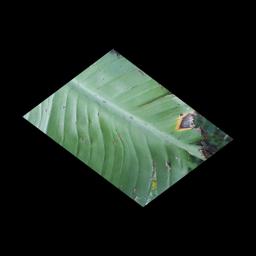
Label: POTASSIUM DEFICIENCY